Brothers Till We Die

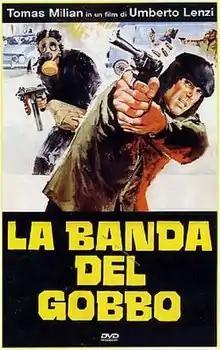

Brothers Till We Die is a 1977 Italian poliziottesco-action film by Umberto Lenzi and fifth and final entry into the Tanzi/Moretto/Monnezza shared universe. This film is the last collaboration among Lenzi and Tomas Milian. In this movie Milian plays two characters, Vincenzo Marazzi a.k.a. "The Hunchback" that he already played for Lenzi in "The Tough Ones", and his twin brother Sergio Marazzi a.k.a. "Er Monnezza", a role that he played for the first time in Lenzi's "Free Hand for a Tough Cop" and later resumed in "Destruction Force" by Stelvio Massi.